History of the Polish–Lithuanian Commonwealth (1648–1764)

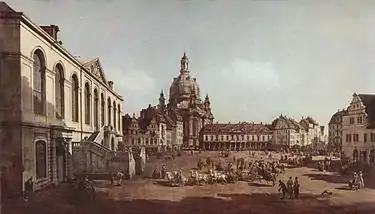
Dresden, the capital of Saxony, as seen by Bernardo Bellotto called "Canaletto"

Under the circumstances Augustus wanted to terminate his participation in the war and free himself from his dependence on Peter I, previously formalized under the Treaty of Thorn of 1709, but achieved only a partial success. Attempts at peace with Sweden, which would strengthen Augustus' hand in dealing with Peter, turned also elusive, as Charles XII kept making excessive demands, including high reparations for Leszczyński. Resumption of hostilities necessarily followed, because Charles, having returned from his exile, embarked on building of an army in Stralsund, threatening Saxony and Poland. A siege of Stralsund (1711–15), undertaken jointly by the forces of Saxony, Prussia and Denmark, ended in its capture and basically concluded the Saxon participation in the war. Saxony-Commonwealth ended up as the only power in the victorious coalition with no territorial gains.